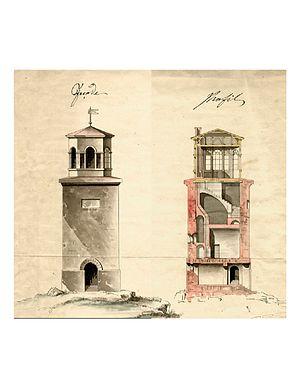
Le phare de Rönnskär est un ancien phare situé sur l'île de Rönnskär au sud de la péninsule de Porkkala dans le golfe de Finlande, au large de la municipalité de Kirkkonummi, en région d'Uusimaa.